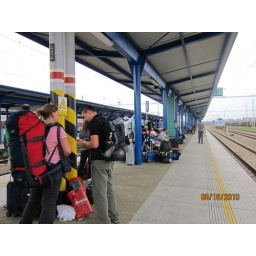
Changing trains in Odjezdy Vlaku, Czech Republic on the way to Budapest. Guys in red plaid shirts at the train station.